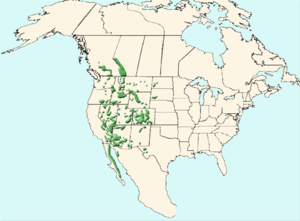
Zone de répartition de Ovis canadensis, une des 2 espèces de mouflon d'Amérique du Nord.
Le mouflon canadien est une des deux espèces des mouflons d'Amérique du Nord ; l'autre est Ovis dalli, qui inclut le mouflon de Dall et le mouflon de Stone. Il est apparenté au mouflon des neiges.
Les Ovins sont un genre de mammifères appartenant à la grande famille des Bovidae. Ce genre comprend les moutons et mouflons et compte de une à sept espèces selon les auteurs.